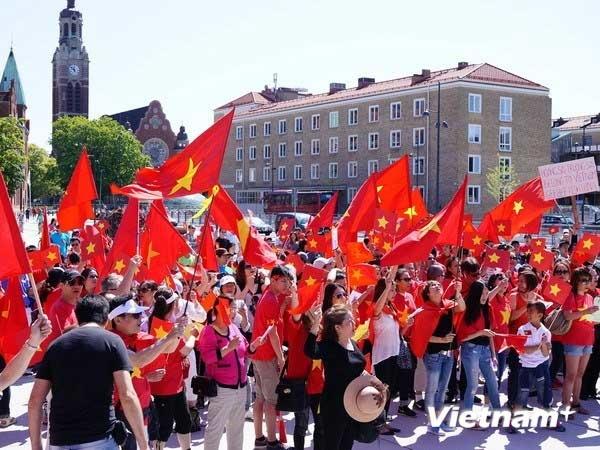
có nhiều người đang cầm trên tay những lá cờ đỏ sao vàng